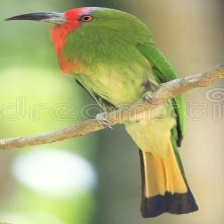
Species: RED BEARDED BEE EATER
Scientific name: NYCTYORNIS AMICTUS
ImageNet parent category: bee_eater